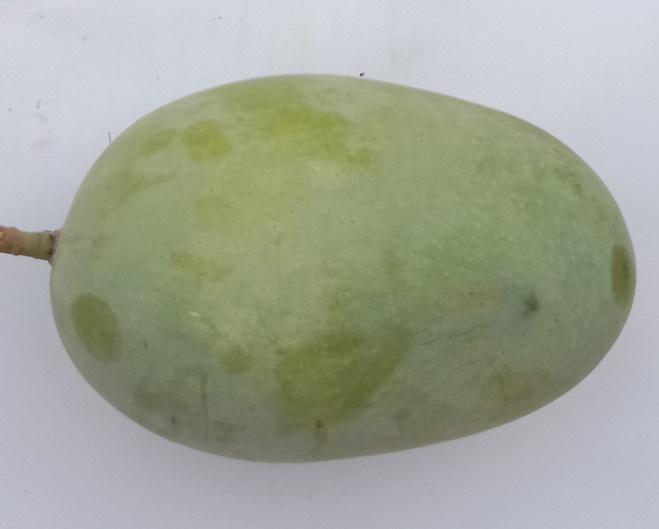
Mango variety: Langra